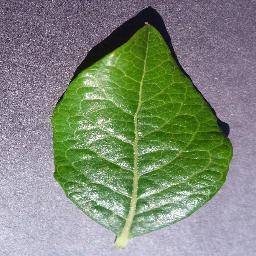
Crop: blueberry
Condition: healthy